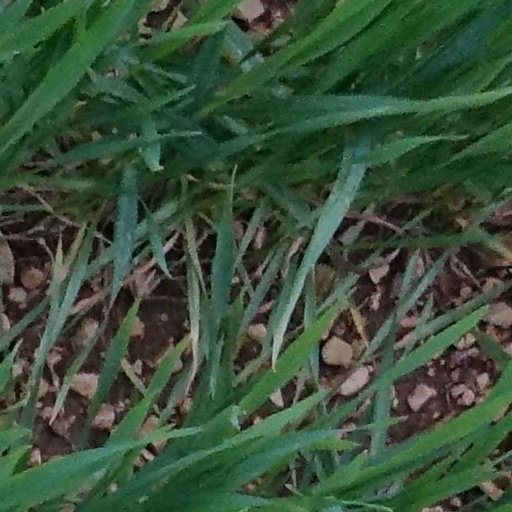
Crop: wheat